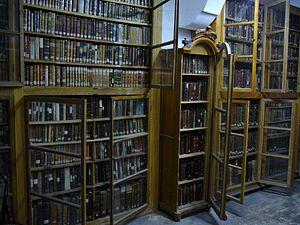
Mont Athos (Grèce) Español: Monte Atos 日本語: アトス山 中文: 阿索斯山